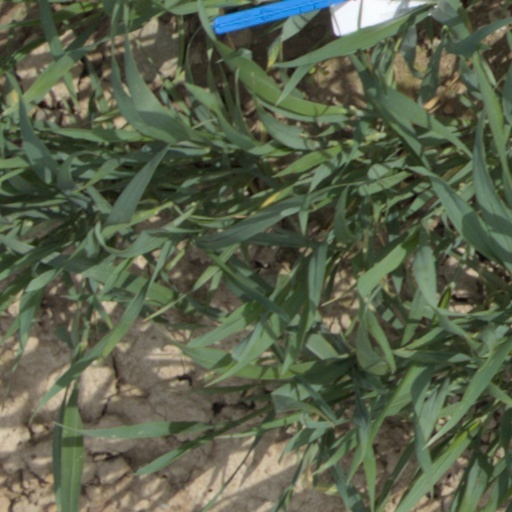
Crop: wheat